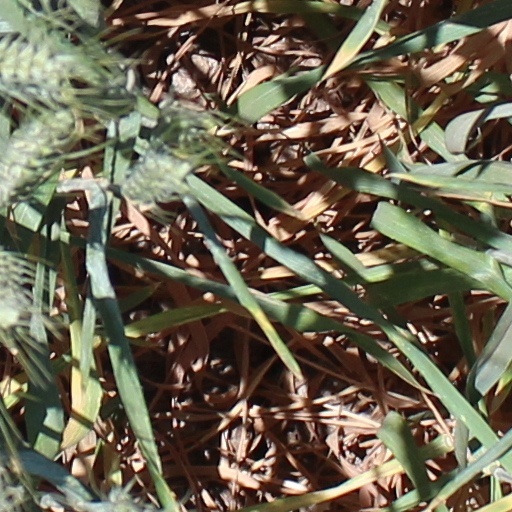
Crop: wheat